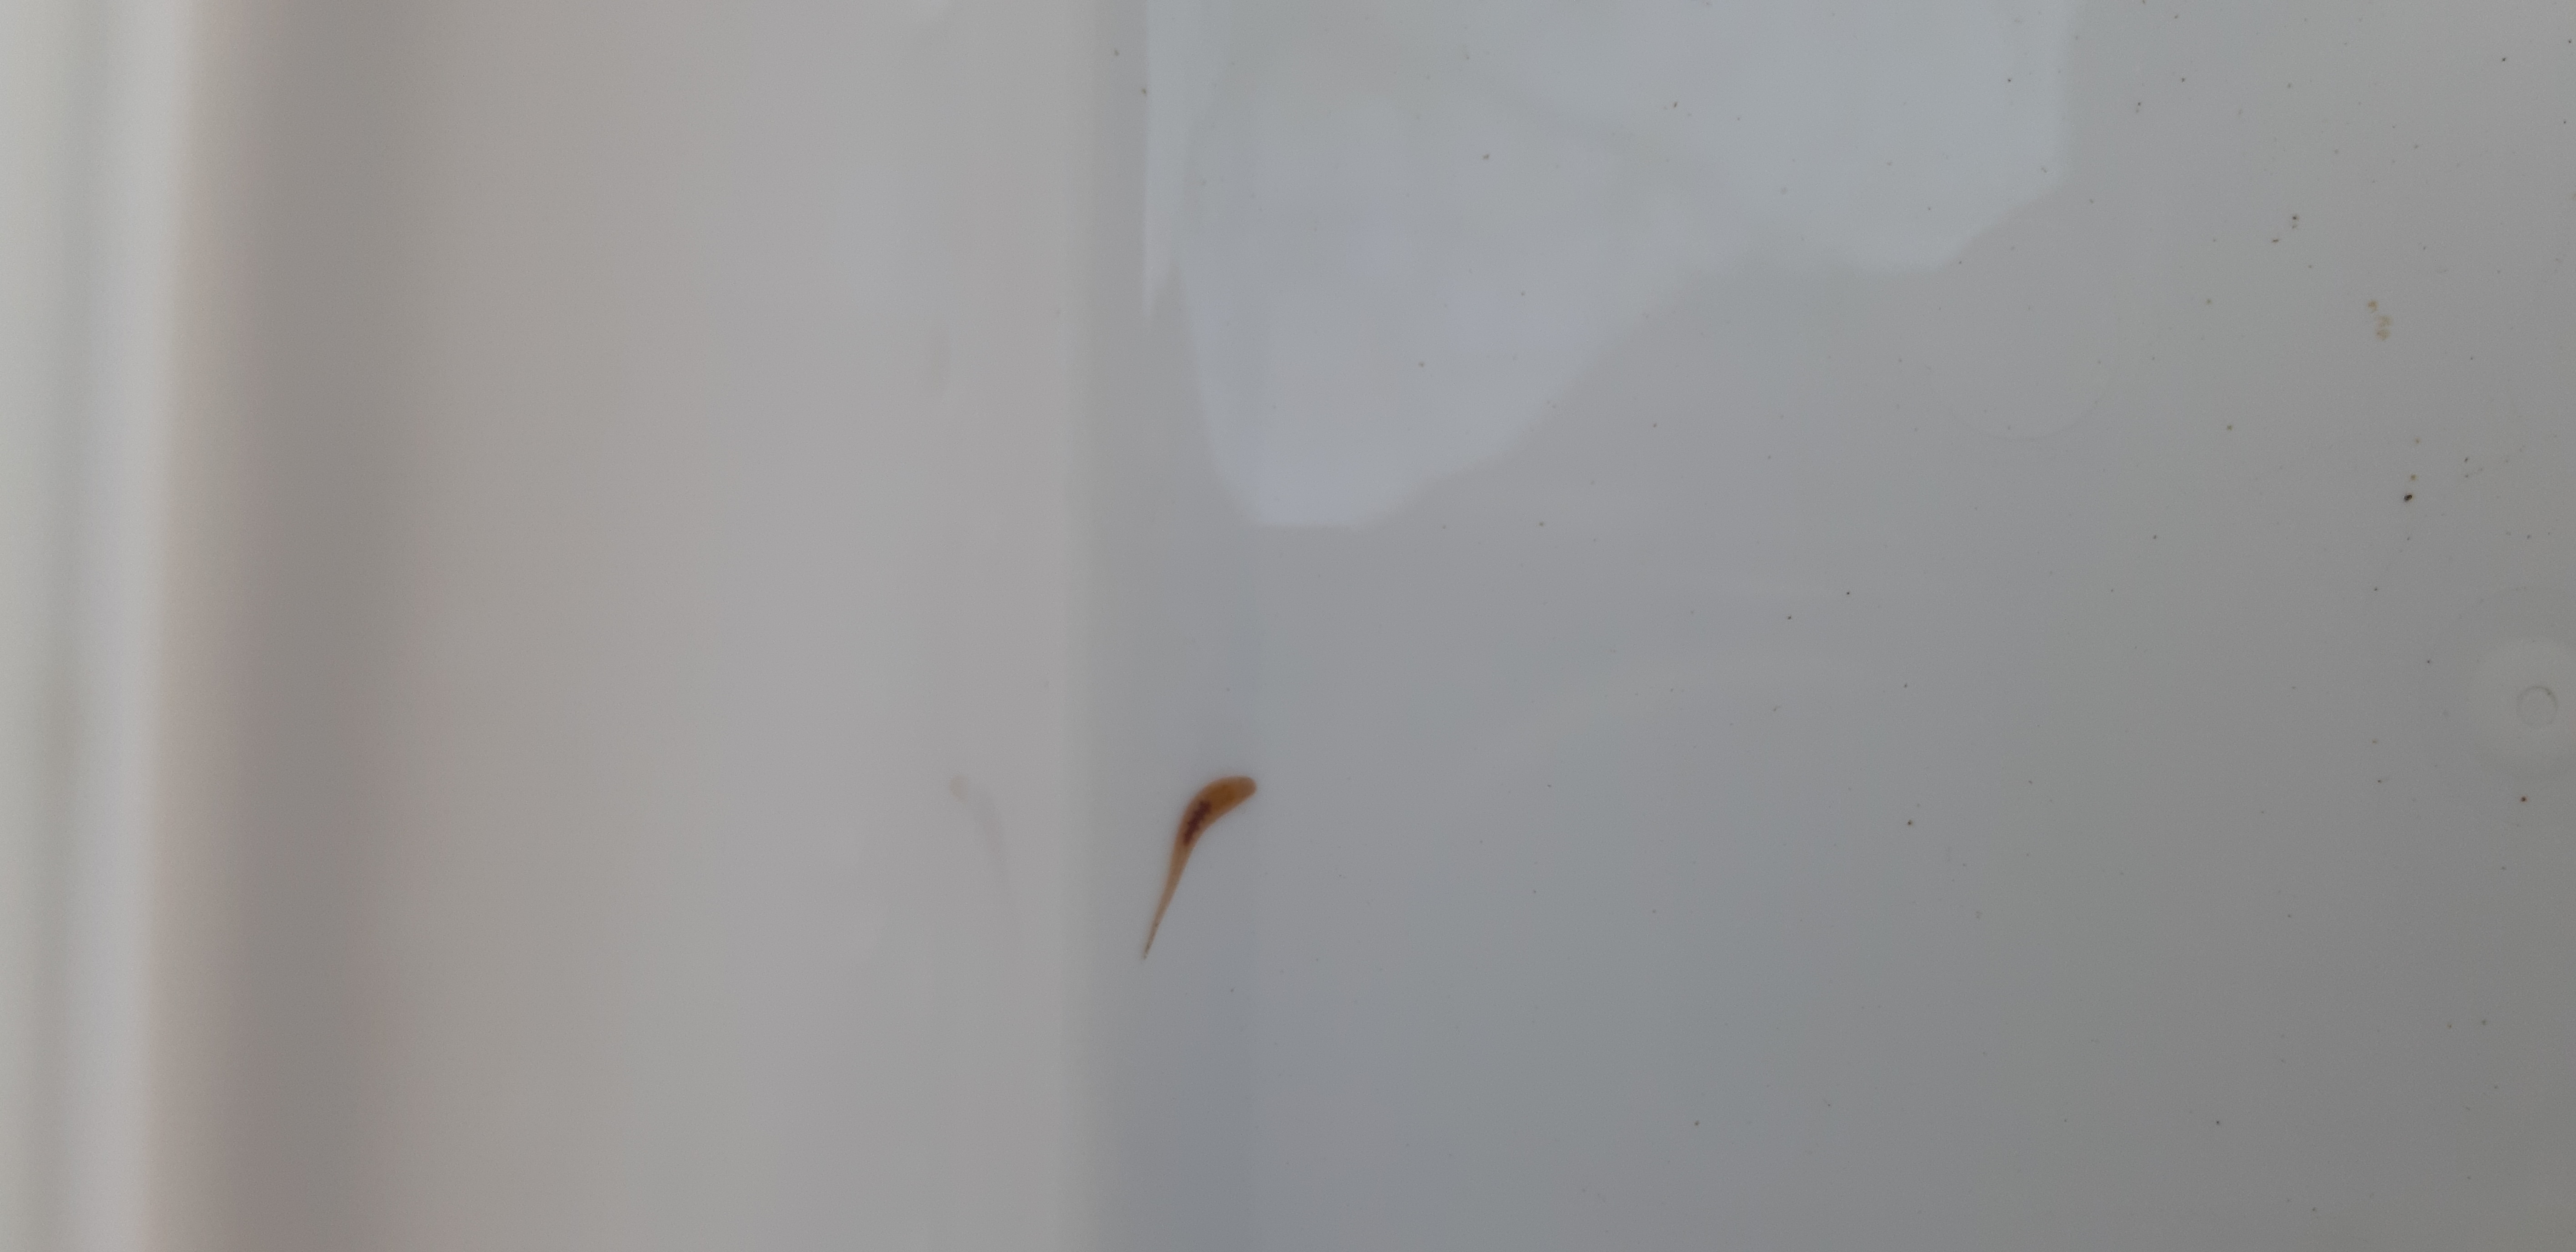
Macroinvertebrate group: leeches